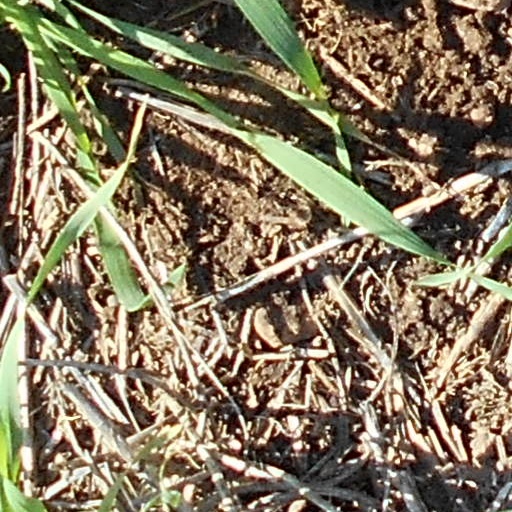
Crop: wheat